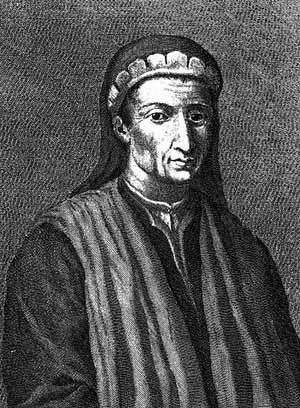
Leonardo Bruni. Íslenska: Leonardo Bruni. Italiano: Leonardo Bruni. ქართული: ლეპნარდო ბრუნის პორტრეტი.
Leonardo Bruni, également connu en français sous le nom de Léonard d'Arétin, est un chancelier florentin, un philosophe, un humaniste, un historien et un traducteur italien — il est considéré comme le créateur de la forme renaissance de la traduction — actif à Florence dans la première moitié du Quattrocento.
Aristote, abréviation par apocope du nom Aristotélès ou Aristotèle, est un philosophe grec de l'Antiquité. Il est avec Platon, dont il a été le disciple à l'Académie, l'un des penseurs les plus influents que le monde occidental ait connu. Il est aussi l'un des rares à avoir abordé presque tous les domaines de connaissance de son temps : biologie, physique, métaphysique, logique, poétique, politique, rhétorique et de façon ponctuelle l'économie. Chez Aristote, la philosophie est comprise dans un sens plus large : elle est à la fois recherche du savoir pour lui-même, interrogation sur le monde et science des sciences.